Andhra movement

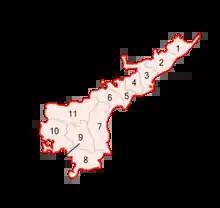
Andhra State Political Map from 1953-1956

Indian freedom fighter and revolutionary. Sreeramulu is revered as "Amarajeevi" ("Immortal Being") in the Andhra region for his self-sacrifice for the Andhra cause. He became famous for undertaking a hunger strike for 56 days in support of having separate state for Andhra Pradesh; he died in the process. His death sparked public rioting and Indian Prime Minister Jawaharlal Nehru declared the intent by the newly liberated nation to form Andhra State three days following the death of Sreeramulu. He contributed his life for the formation of a separate Telugu-speaking state from the dominant Tamil-speaking Madras presidency. His struggles led to the formation of separate Telugu-speaking state.